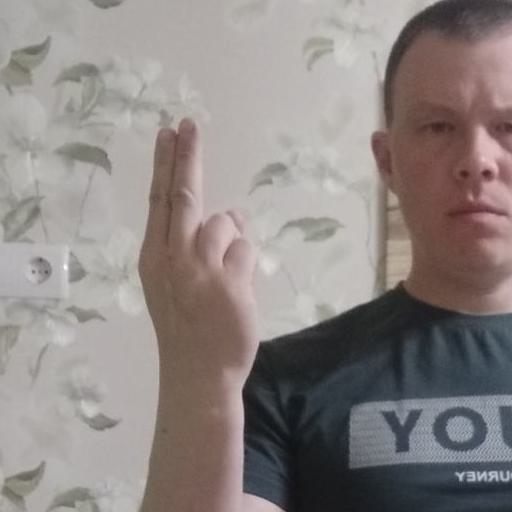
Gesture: two_up_inverted